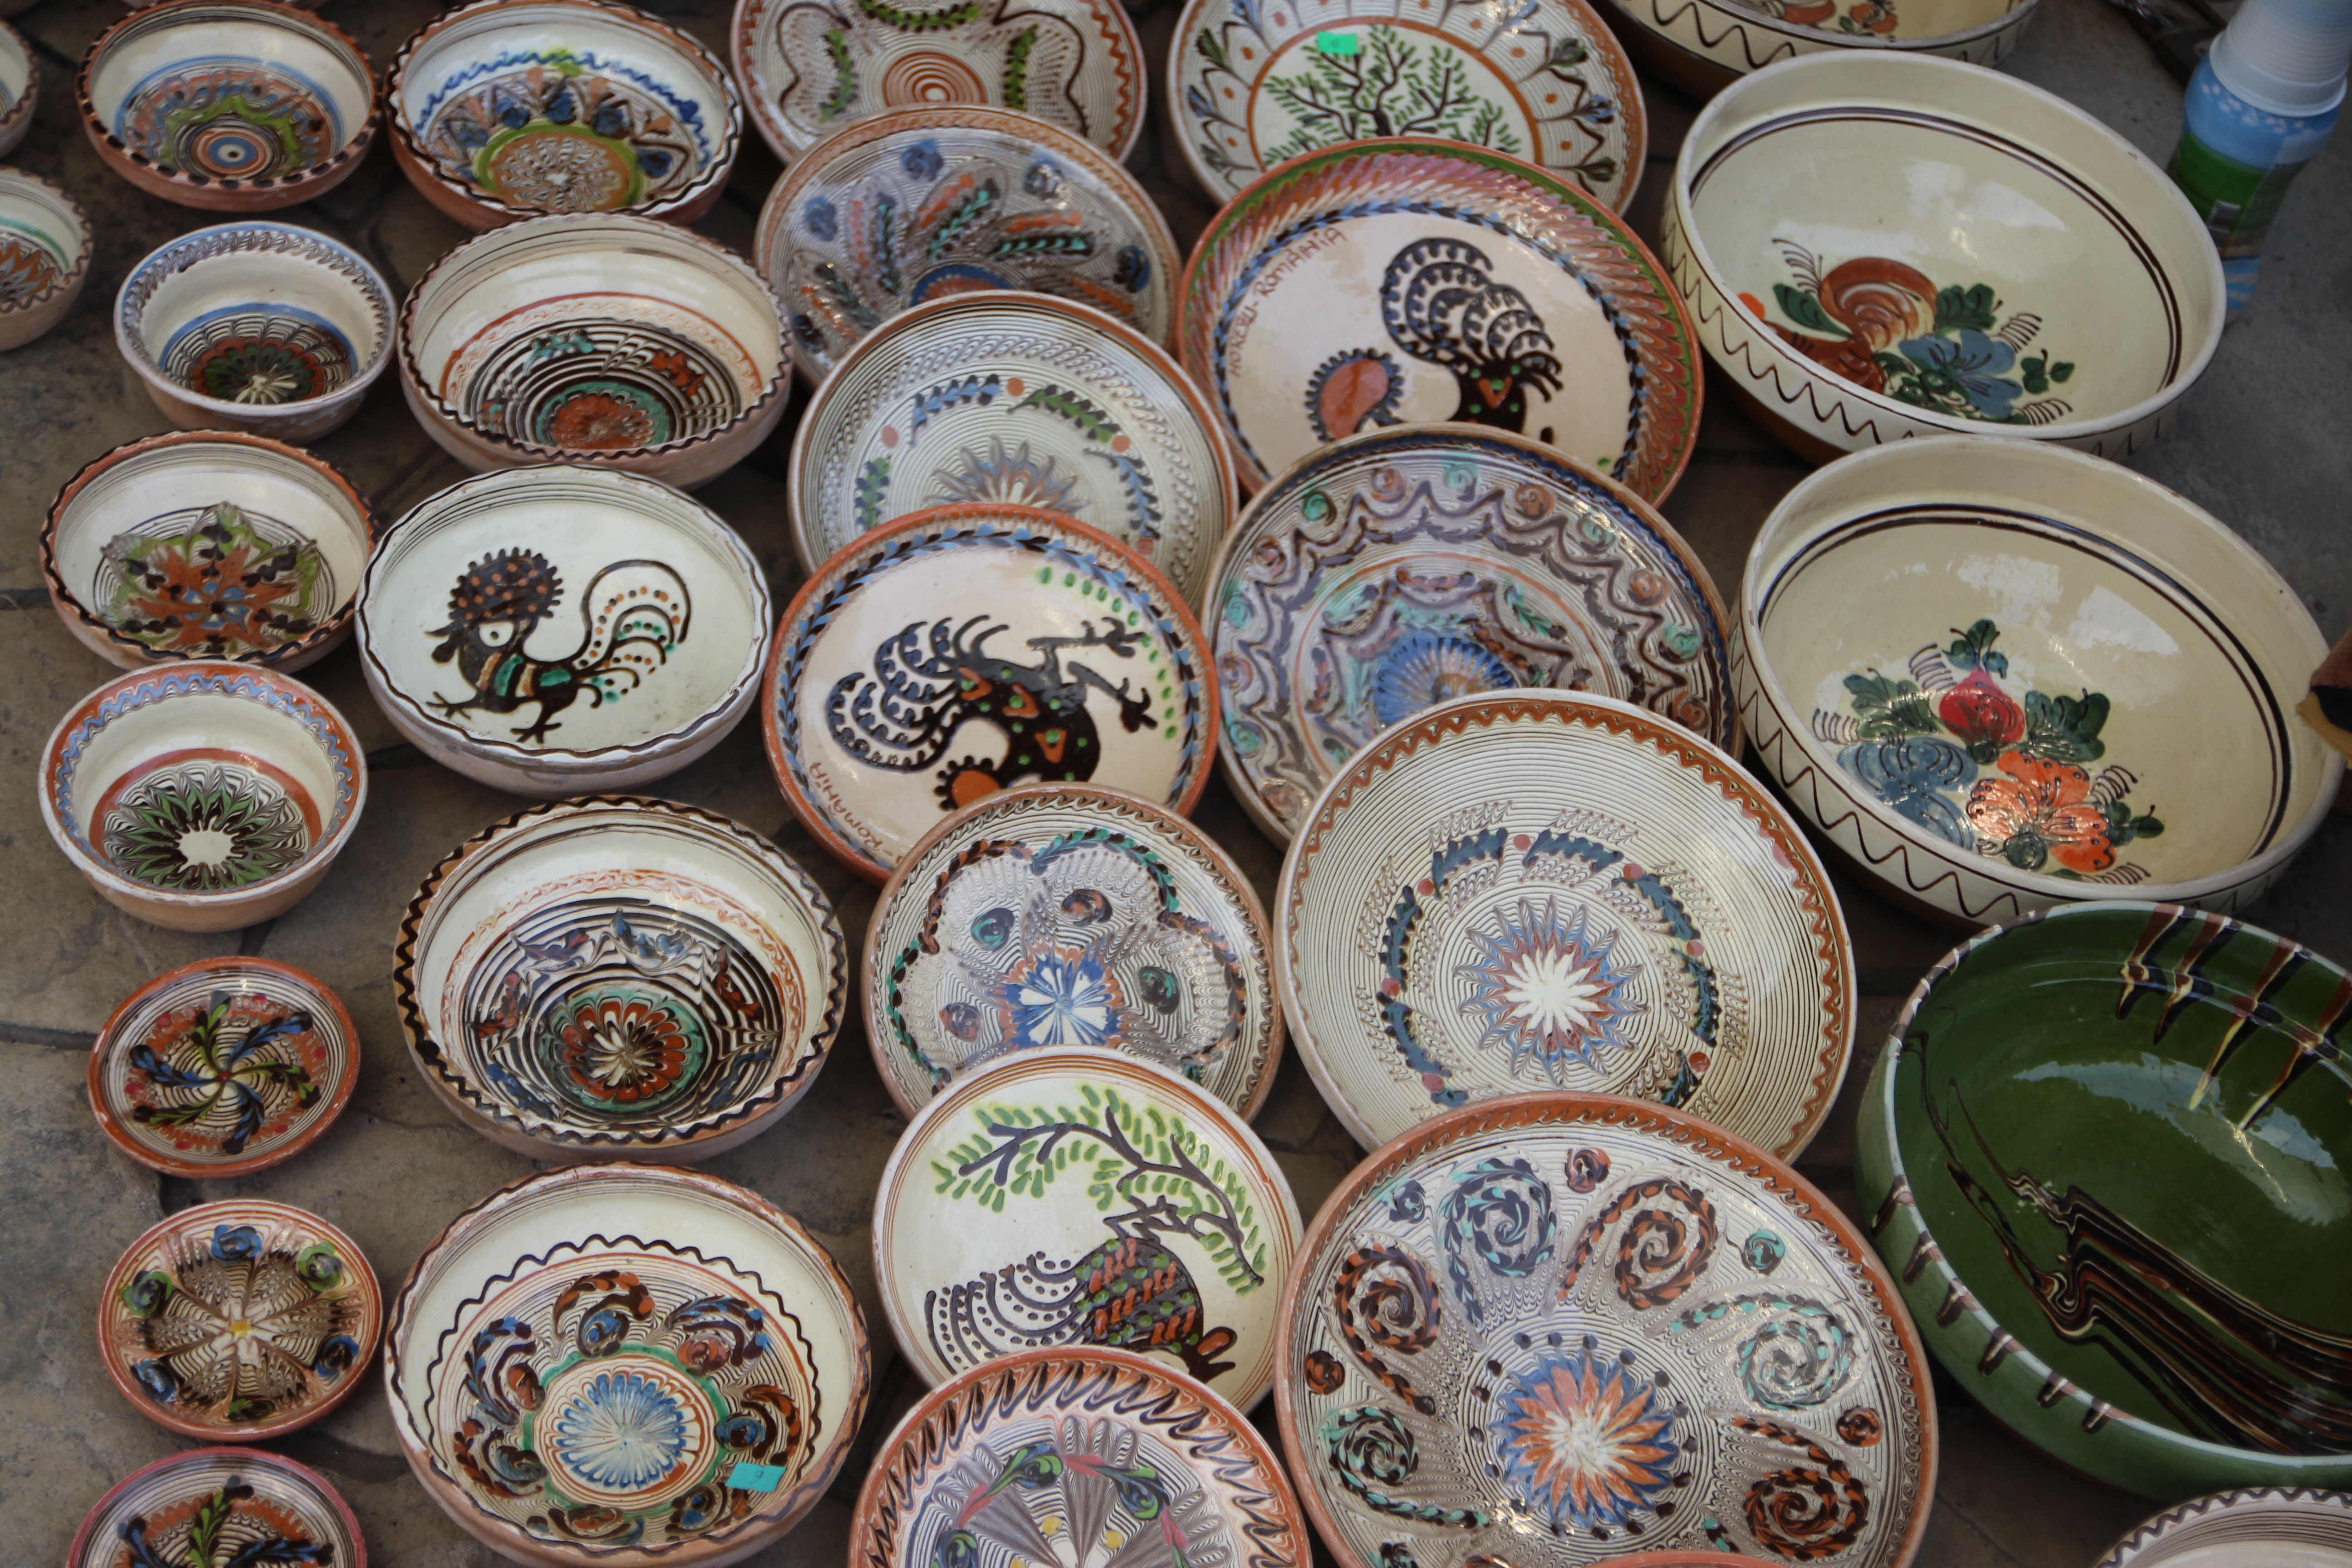
antique, ceramic, pottery, material, art, porcelain, tradition, traditional, romania, ceramics, pots, horezu, dishware, blue and white porcelain